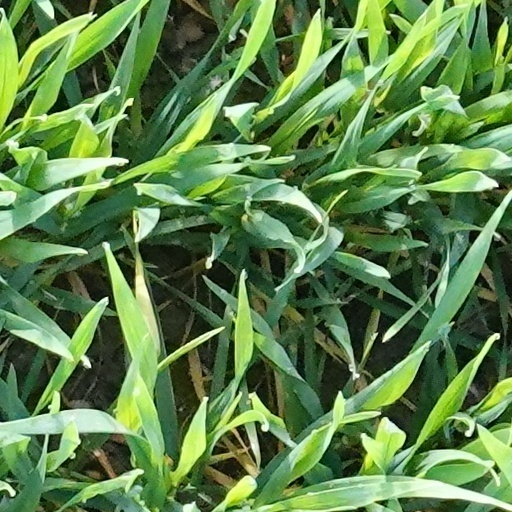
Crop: wheat